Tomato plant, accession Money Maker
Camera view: vertical (180 deg); turntable rotation: 30 degrees
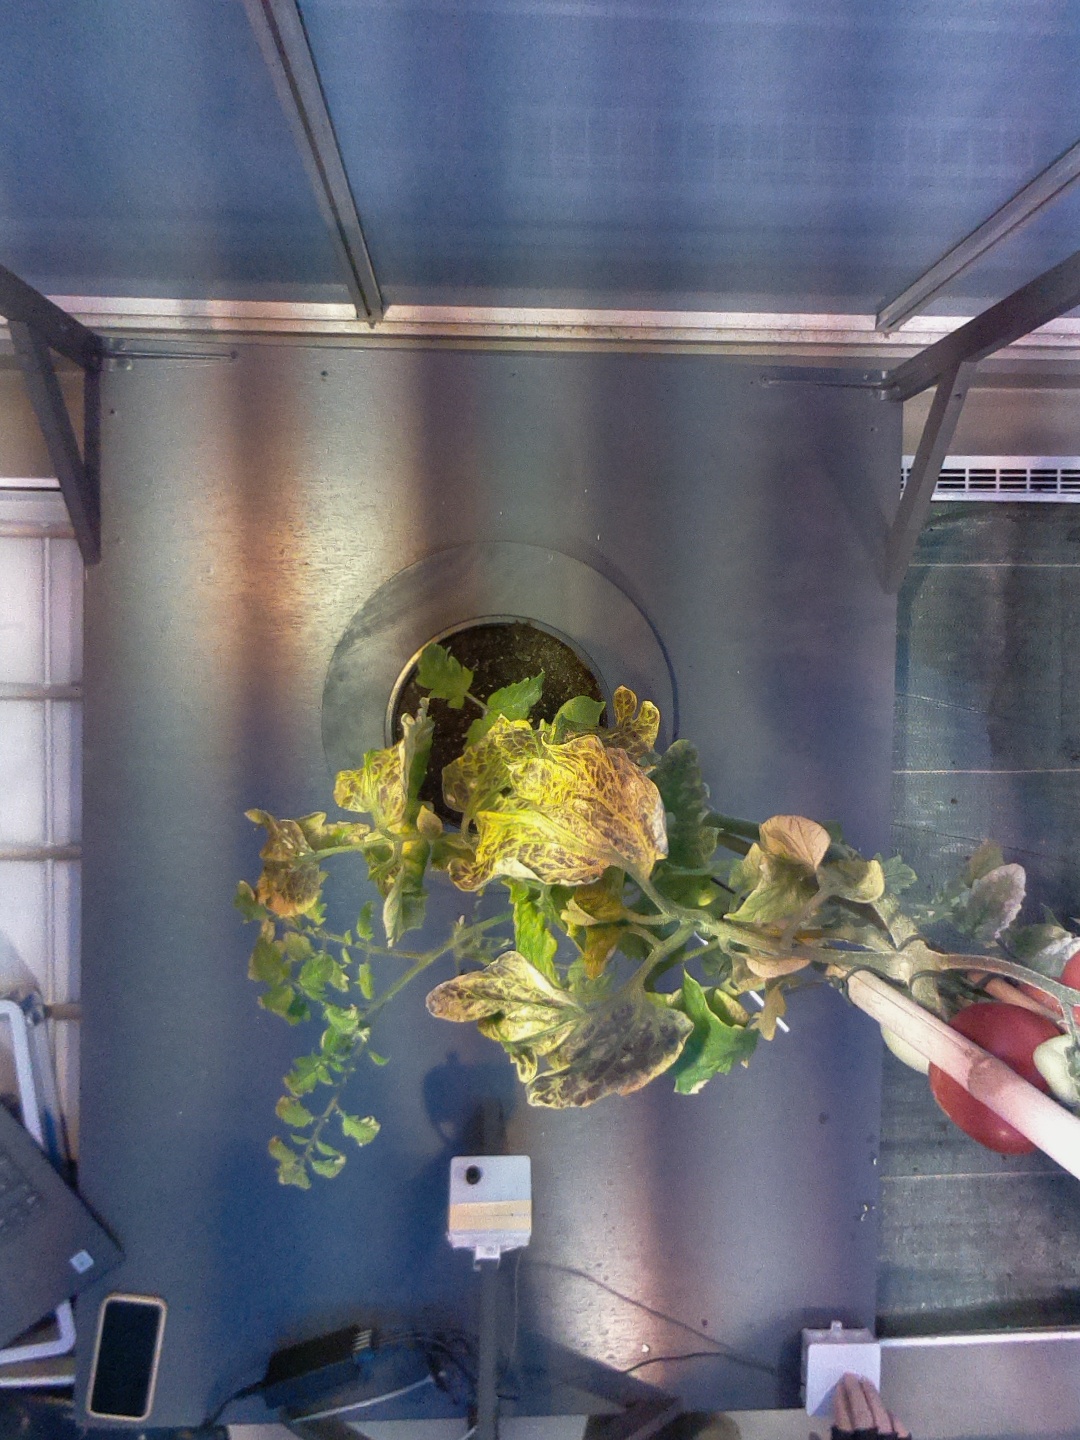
BBCH growth stage 84: 40%-50% of fruits show typical fully ripe color